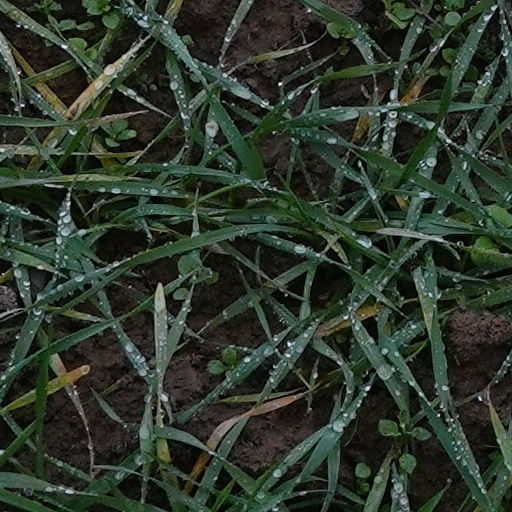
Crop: wheat